Cathedral of Saint James and Saint Christopher

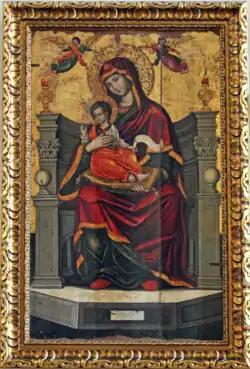
Virgin and Child by Konstantinos Tzanes

The old cathedral was located in the Old Fortress of Corfu city and was dedicated to the apostles Peter and Paul. This church was one of the oldest monuments of the Old Fortress and originally served as an Orthodox cathedral. From the 13th to the 17th century it became the Catholic cathedral. Originally the church was a three-aisled basilica. A small chapel dedicated to Saint Arsenius was built next to it. Saint Arsenius was the first bishop of Corfu (876-952), hailing from Bithynia of Judea.